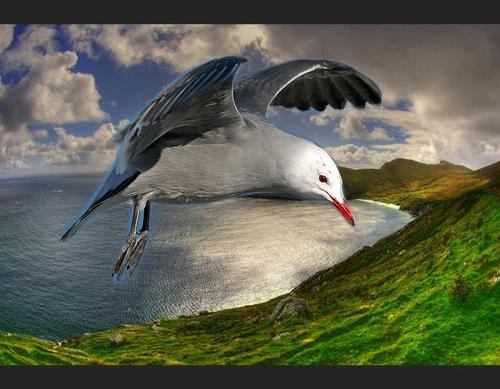
Bird species: Heermann_Gull
Bird type: waterbird
Background: water